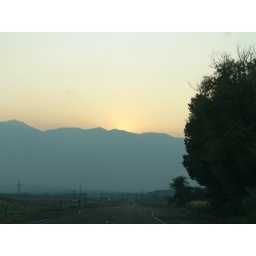
We watched the sun set over the mountains about 5 different times as the road turned and the scenery changed